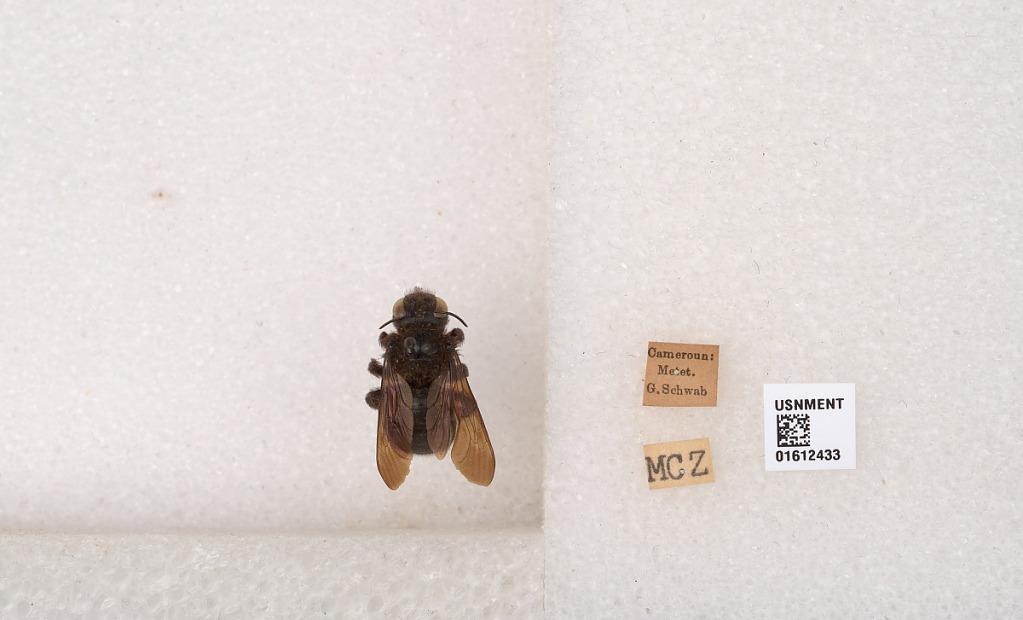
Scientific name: Xylocopa
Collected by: G. Schwab
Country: Cameroon
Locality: Metet.